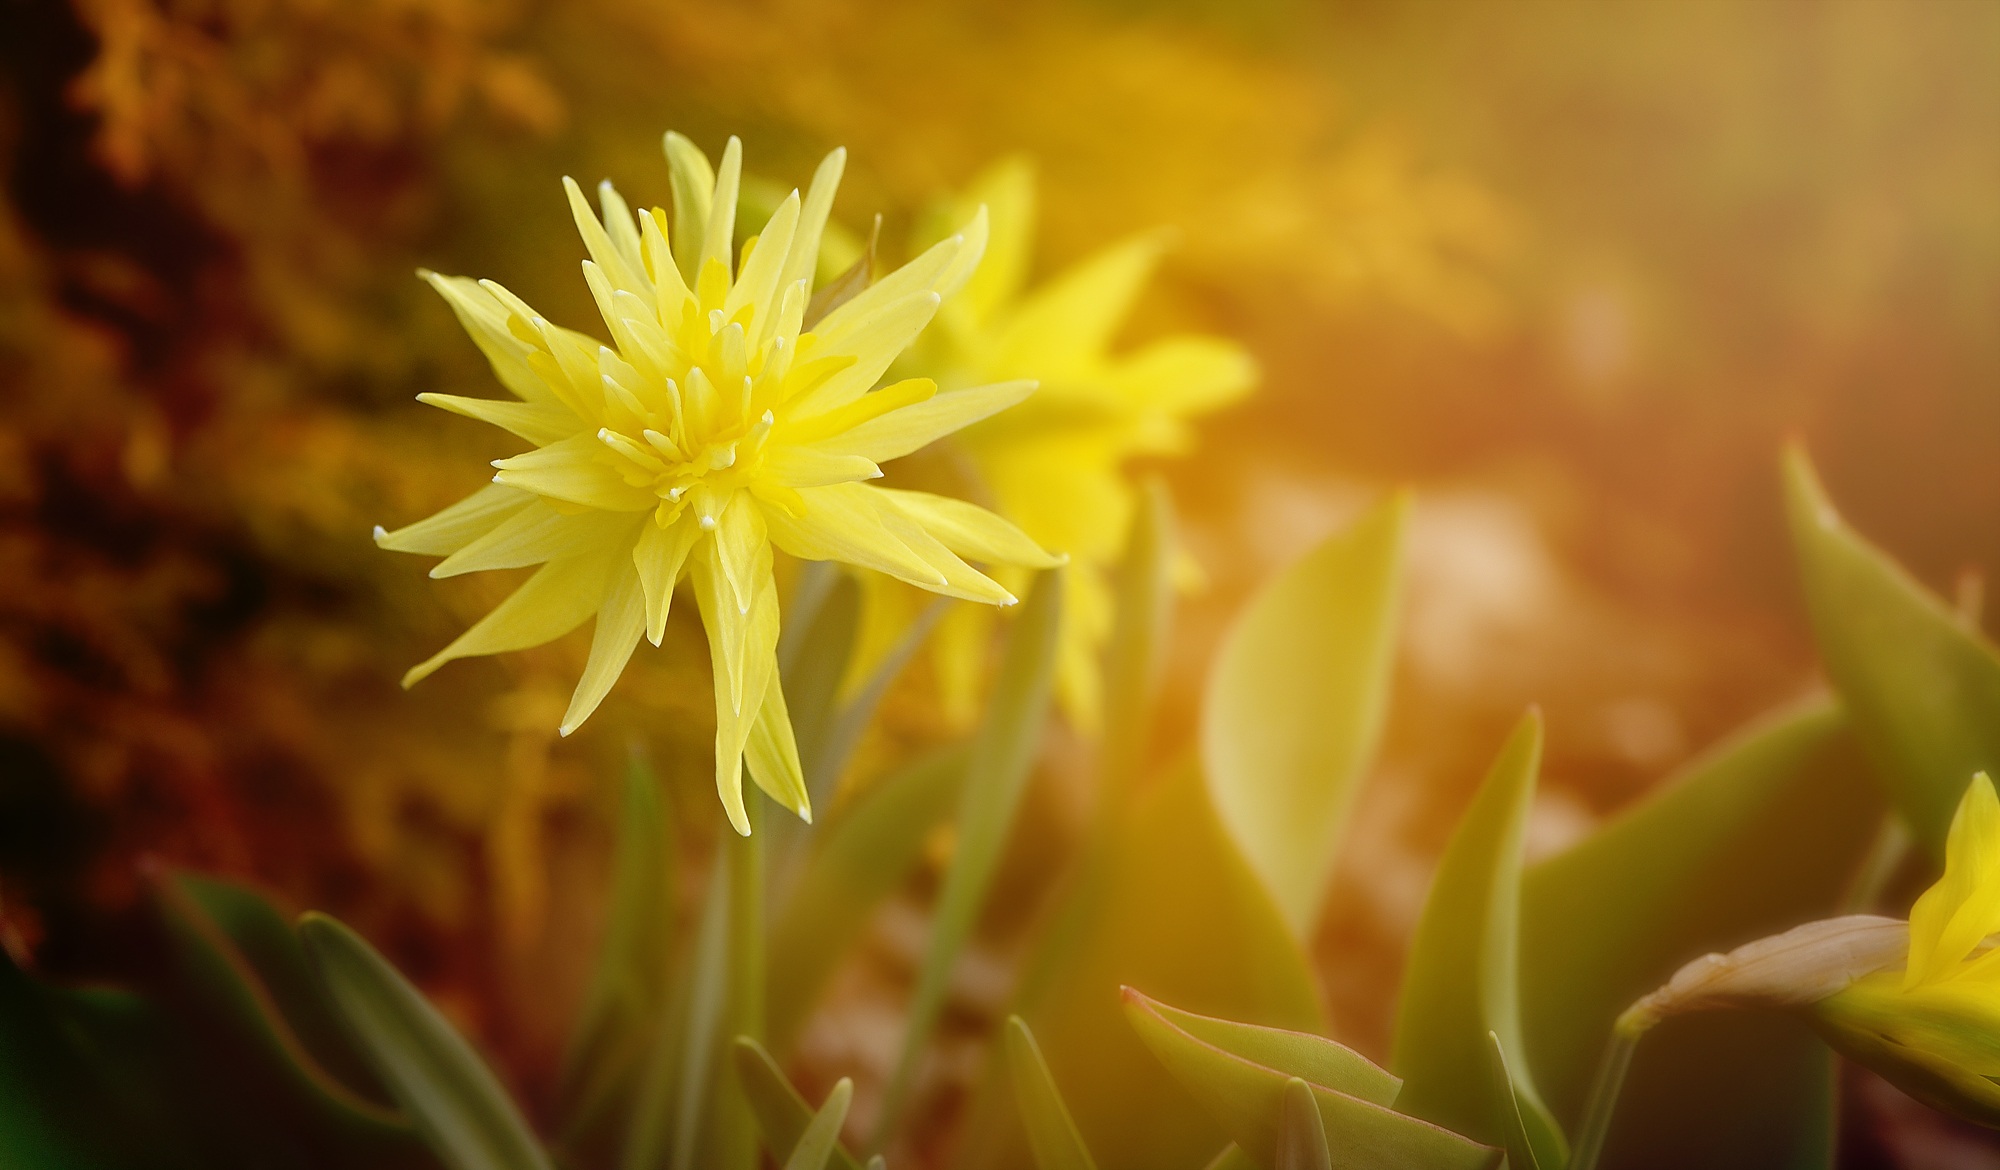
nature, blossom, plant, photography, sunlight, leaf, flower, petal, bloom, green, autumn, botany, yellow, garden, close, lighting, flora, wildflower, close up, narcissus, spring flower, macro photography, flowering plant, plant stem, land plant